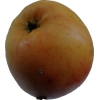
Label: apple